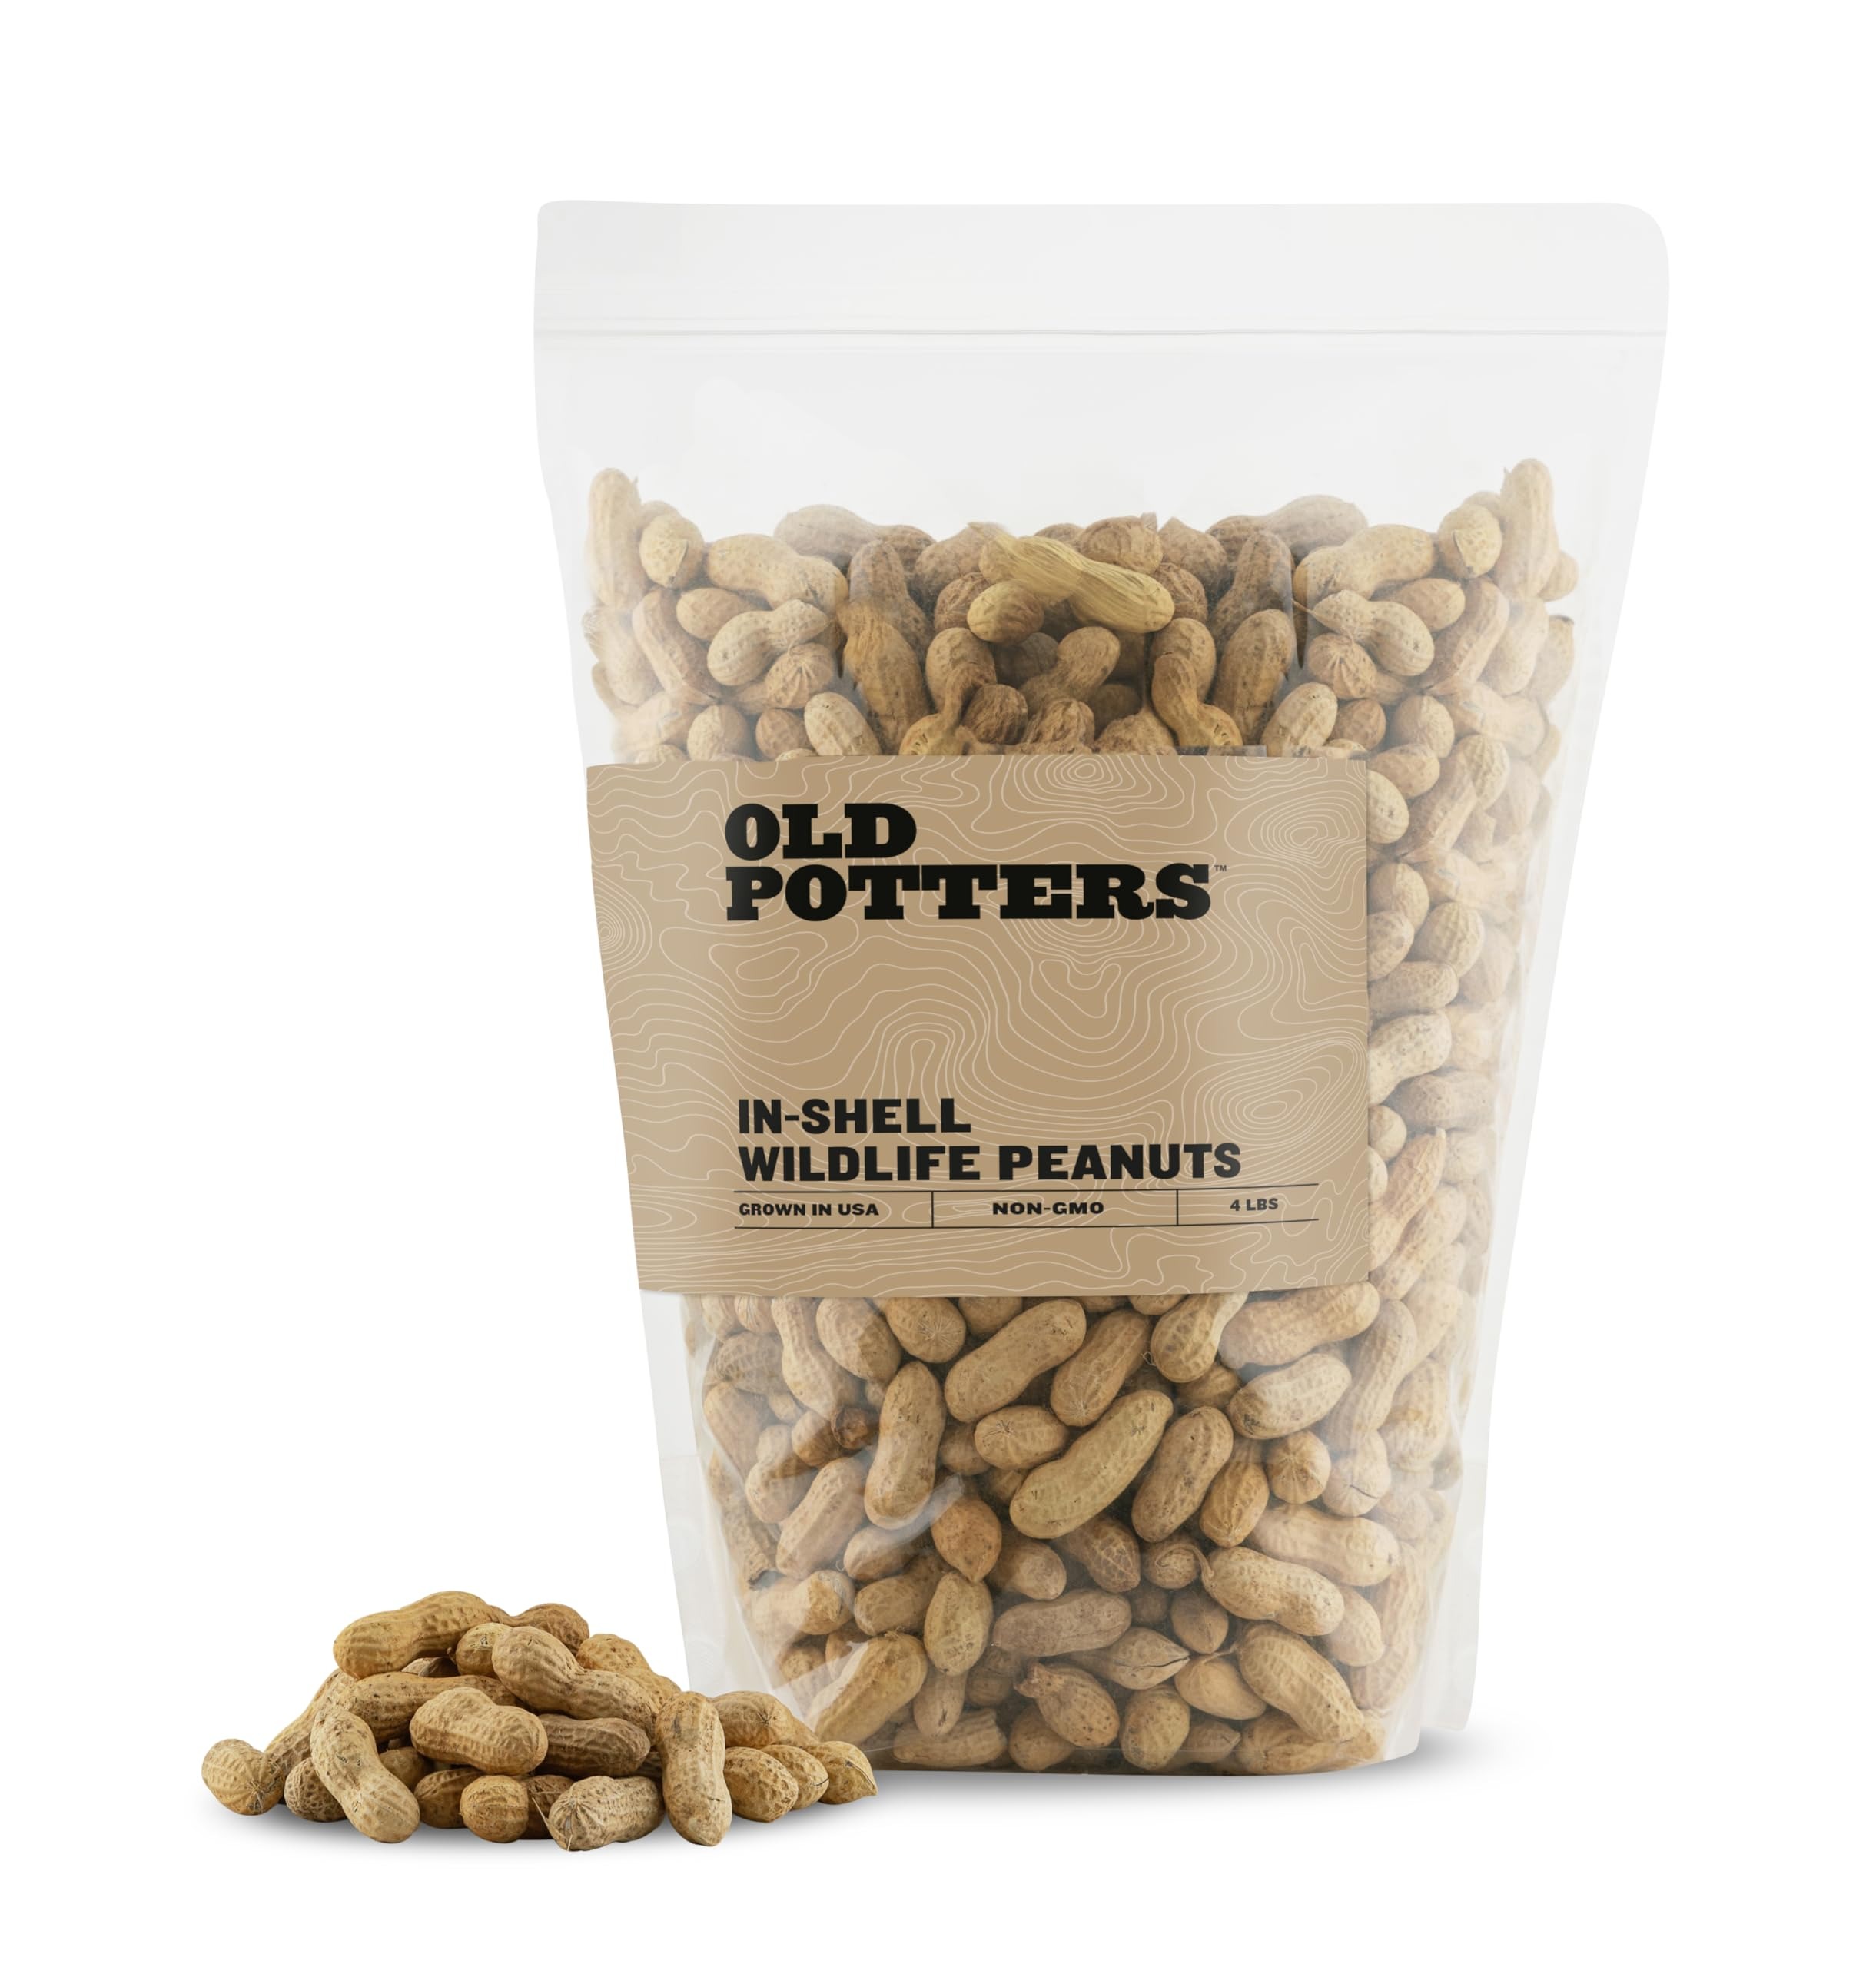
Item Name: Old Potters Wildlife in-Shell Peanuts for Birds, Squirrels, and Wildlife. USA Grown Non-GMO Raw in-Shell Peanuts (in-Shell, 4 lbs)
Bullet Point 1: Small Farm USA Grown: Our in-shell peanuts are proudly cultivated on small farms in the USA, ensuring a high-quality and locally sourced product that supports local agriculture.
Bullet Point 2: Non-GMO Assurance: We prioritize the health and well-being of wildlife by offering non-GMO peanuts, free from genetically modified organisms. Give your backyard friends a snack you can trust.
Bullet Point 3: Wholesome Squirrel Nutrition: Packed with essential nutrients, these in-shell peanuts provide a natural and balanced diet for squirrels, promoting their overall health and vitality.
Bullet Point 4: Wildlife Attraction: Bring joy to your outdoor space by attracting and nourishing a variety of wildlife, particularly squirrels. Watch as these playful creatures enjoy the irresistible taste of our premium peanuts.
Bullet Point 5: Convenient In-Shell Format: The peanuts are left in their shells, allowing for a more interactive and engaging feeding experience for wildlife. The shells also serve as a natural source of enrichment for animals, encouraging their natural foraging behaviors.
Product Description: Introducing our Wildlife In-Shell Peanuts, a premium and wholesome squirrel food sourced from small farms in the USA. These non-GMO peanuts are thoughtfully grown to provide a natural and nutritious treat for the wildlife in your surroundings.
Value: 128.0
Unit: Ounce

Price: 19.99